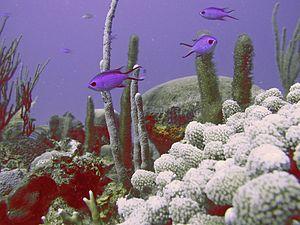
Chromis est un genre de poissons de la famille des Pomacentridae.